Romeo and Juliet (1955 film)

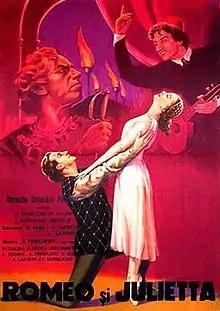
Film poster

Romeo and Juliet (translit. Romeo i Dzhulyetta) is a 1955 Soviet ballet film directed by Lev Arnshtam. The film was based on the 1940 production of Prokofiev's ballet, choreographed by Leonid Lavrovsky. It was entered into the 1955 Cannes Film Festival, where it won the Best Lyrical Film and was nominated as the Palme d'Or.